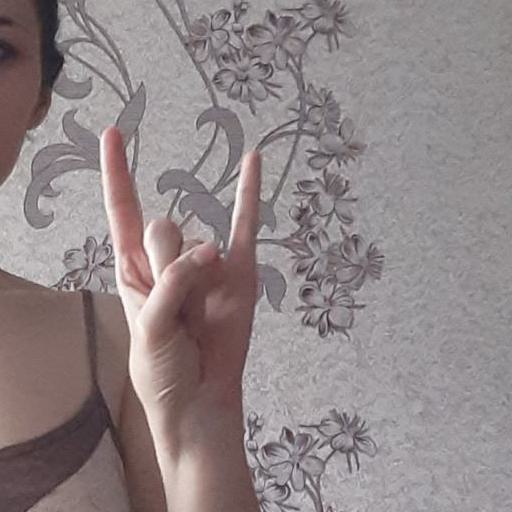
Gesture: rock